Scott Kazmir

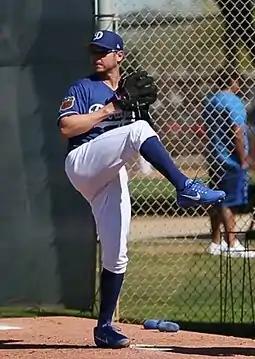
Kazmir pitching for the Los Angeles Dodgers in 2017

Kazmir signed a minor league contract with the Cleveland Indians on December 21, 2012, and received an invitation to spring training. After pitching well during the spring, he was named the team's 5th starter heading into the regular season. On May 4, 2013, against the Minnesota Twins, Kazmir won his first major league game since 2010. In his next start he fanned 10 Oakland batters without issuing a walk during six innings of one-run ball to win his second consecutive start. It was the first time winning back-to-back starts since his 2010 season.